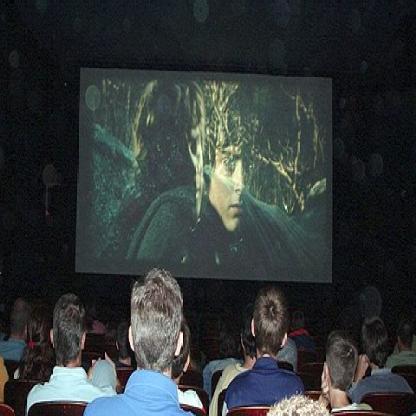
Scene: Indoor